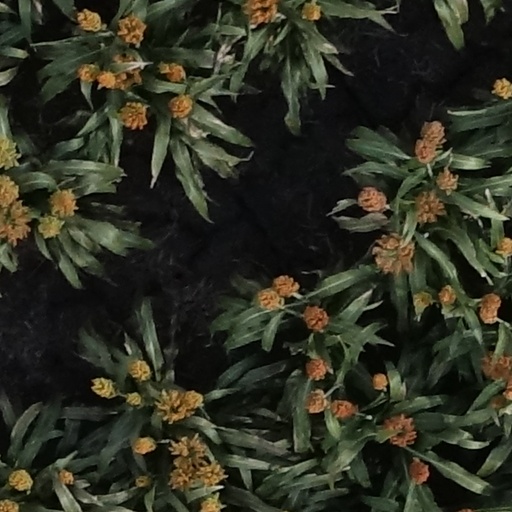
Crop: sorghum